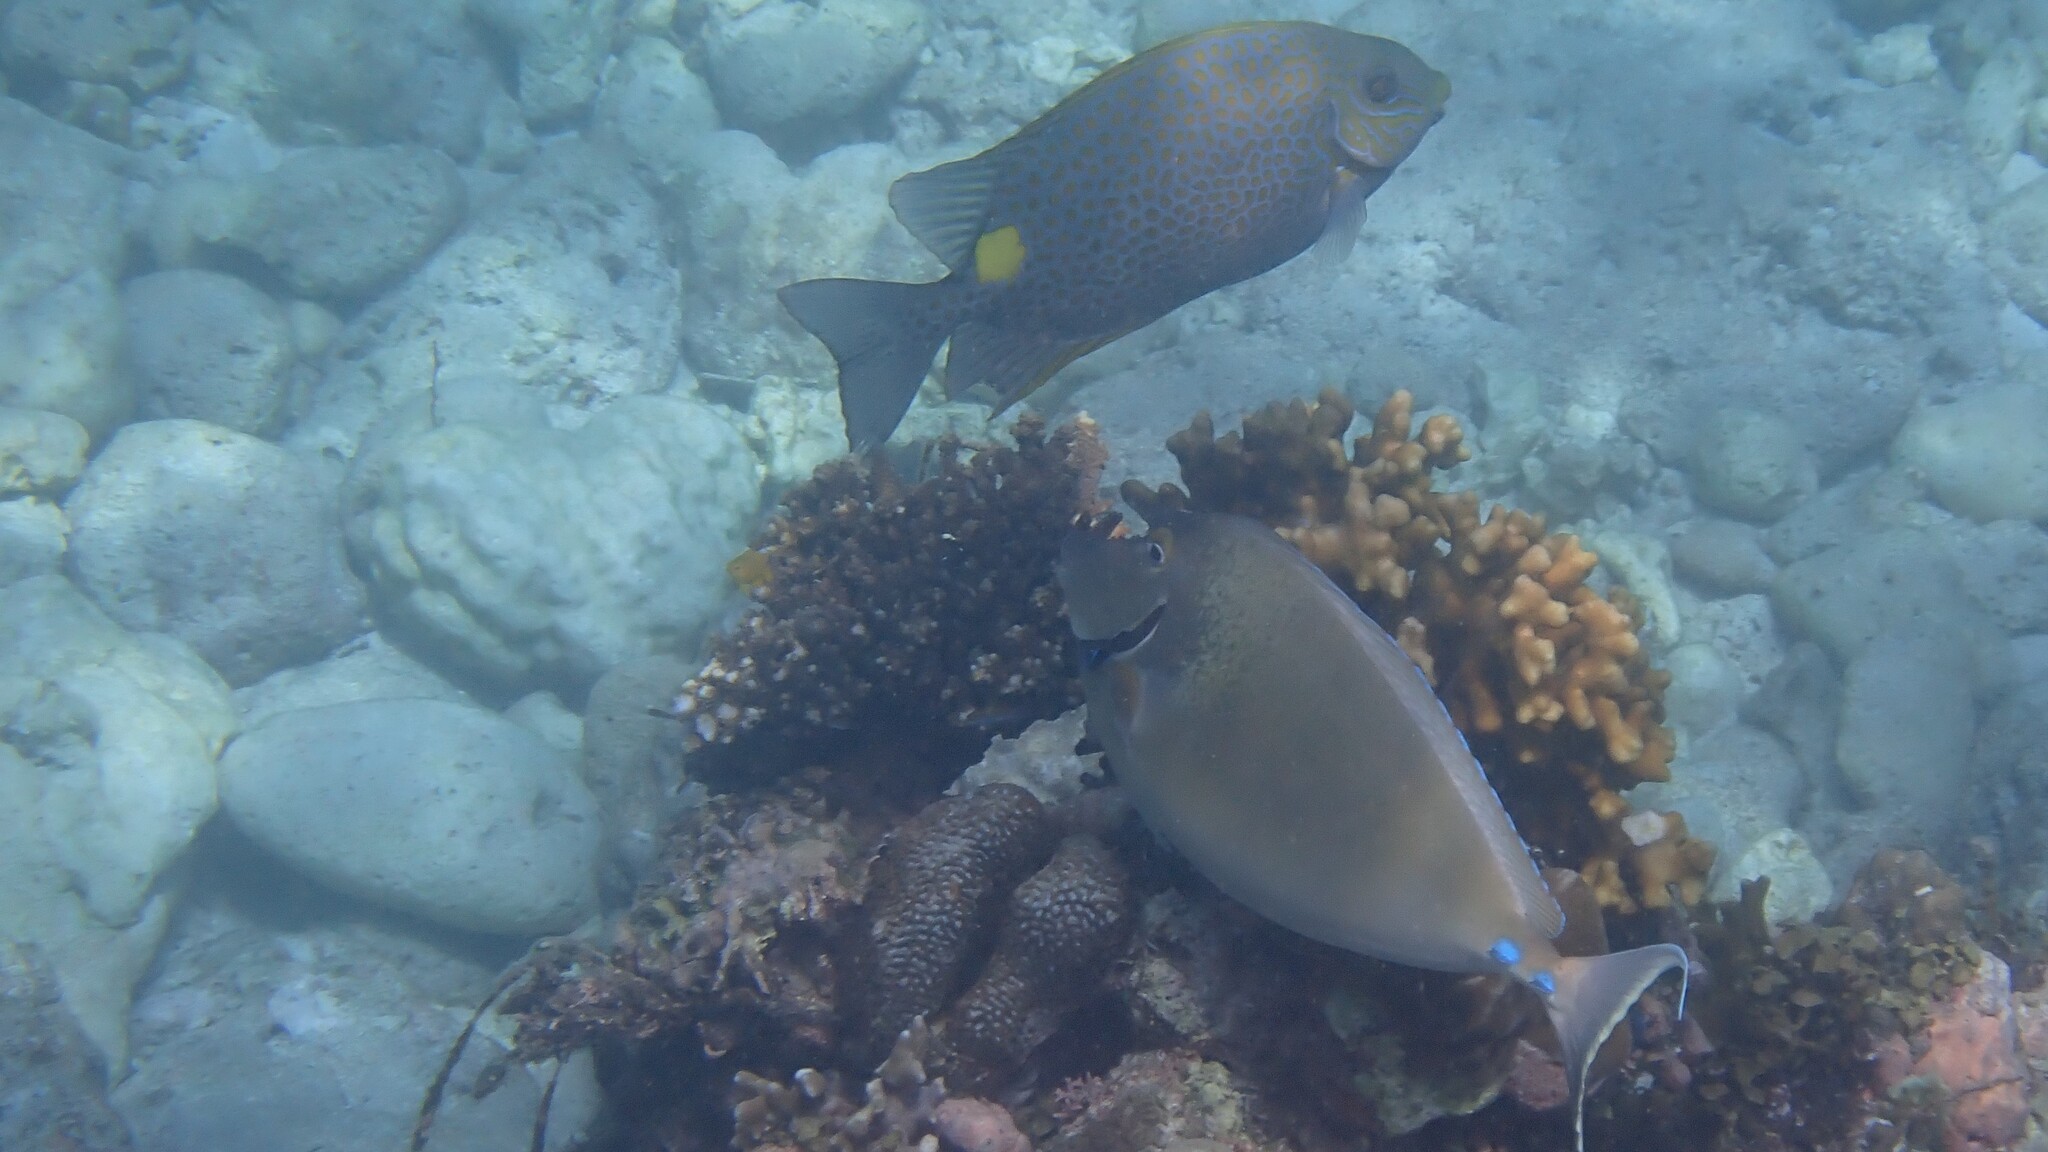
Naso unicornis (Bluespine Unicornfish)